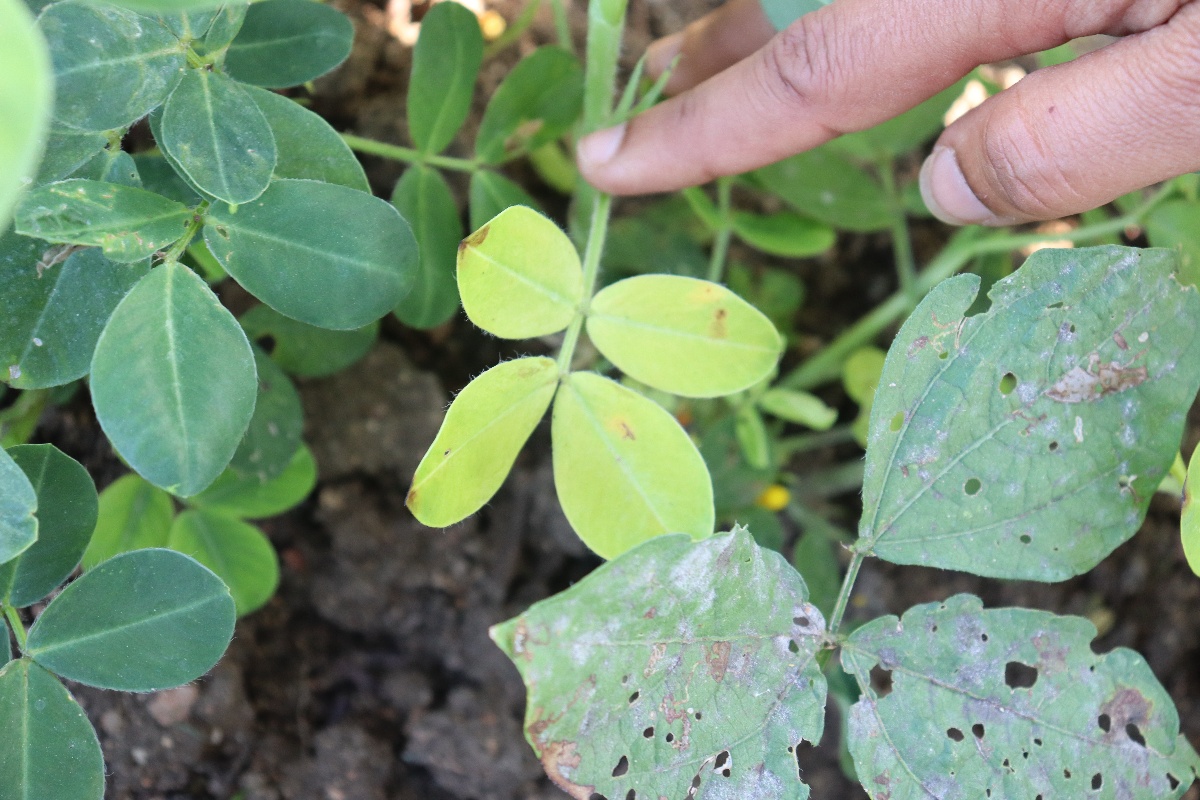
Label: early_leaf_spot